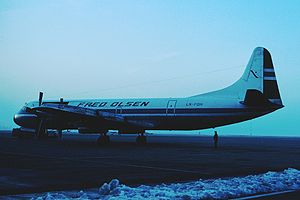
Fred. Olsens Flyselskap
Lockheed L-188 Electra fra Fred. Olsens Flyselskap på EuroAirport Basel-Mulhouse-Freiburg i 1975.
Fred. Olsens Flyselskap var et norsk flyselskab med base på Oslo Lufthavn, Fornebu, der opererede fra 1946 til 1997.